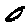
Label: 0